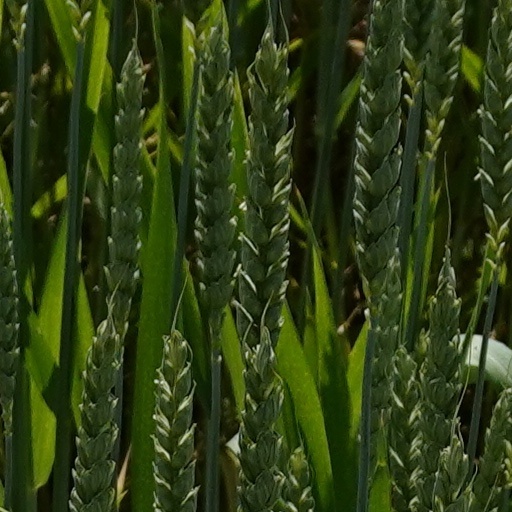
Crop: wheat